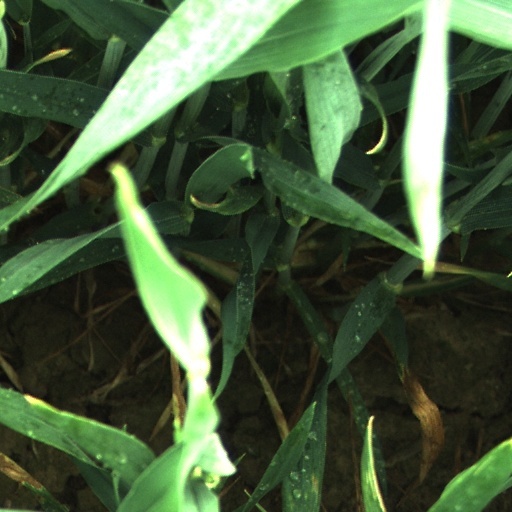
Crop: wheat